Elastic recoil detection

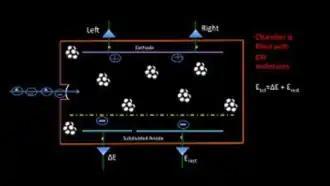
Gas ionization chamber, in which positive charges are migrating toward the cathode and the negatively charged ions are migrating toward the sub divided anode through a Frisch Grid.

A third type of detector is the gas ionization detector. The gas ionization detectors have some advantages over silicon detectors, for example, they are completely impervious to beam damage, since the gas can be replenished continuously. Nuclear experiments with large area ionization chambers increase the particle and position resolution have been used for many years and can easily be assimilated to any specific geometry. The limiting factor on energy resolution using this type of detector is the entrance window, which needs to be strong enough to withstand the atmospheric pressure of the gas, 20–90 mbar. Ultra-thin silicon nitride windows have been introduced, together with dramatic simplifications in the design, which have been demonstrated to be nearly as good as more complex designs for low energy ERD. These detectors have also been implemented in heavy-ion rutherford backscattering spectrometry.